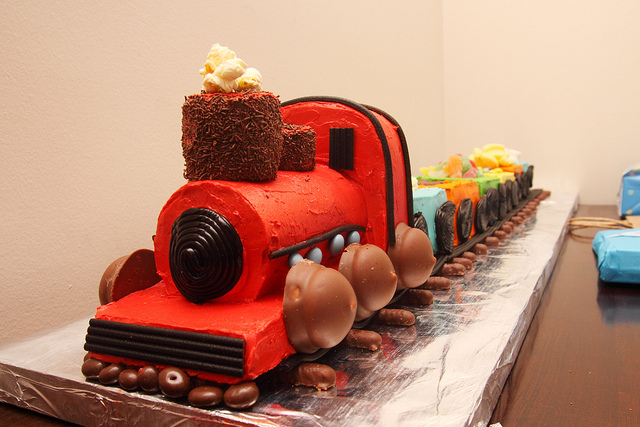
A red train cake sitting on top of a long table.

There I a train cake in the room.

a train cake is wondefully set up on a table

The cake is a red train with other cars behind it

A large cake that is shaped like a train on a table.